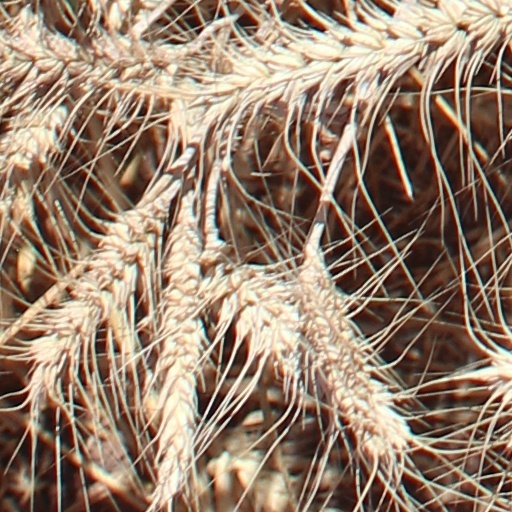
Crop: wheat